Bilevel rail car

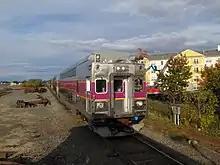
Hyundai Rotem bilevel car approaching Salem, Massachusetts

In 2012, as part of preparation for UEFA Euro 2012, Ukrainian Railways bought two EJ675 EMUs manufactured by Škoda Transportation. These trains are used on inter-regional services. They were discontinued for modernization and redesigning in 2019. The two units were brought back to service in 2022 and currently run on the Kyiv–Lutsk line.